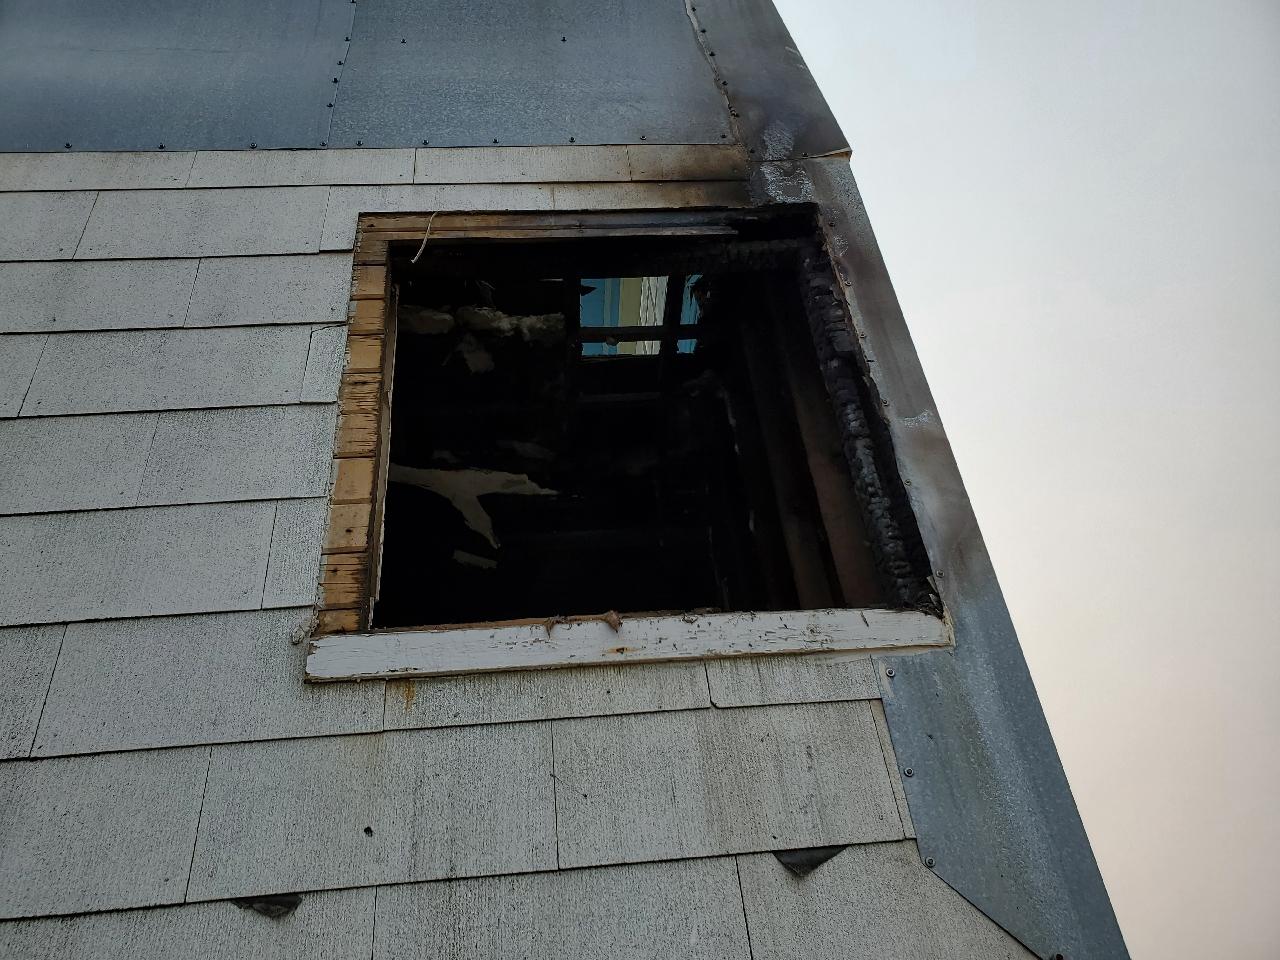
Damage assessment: major